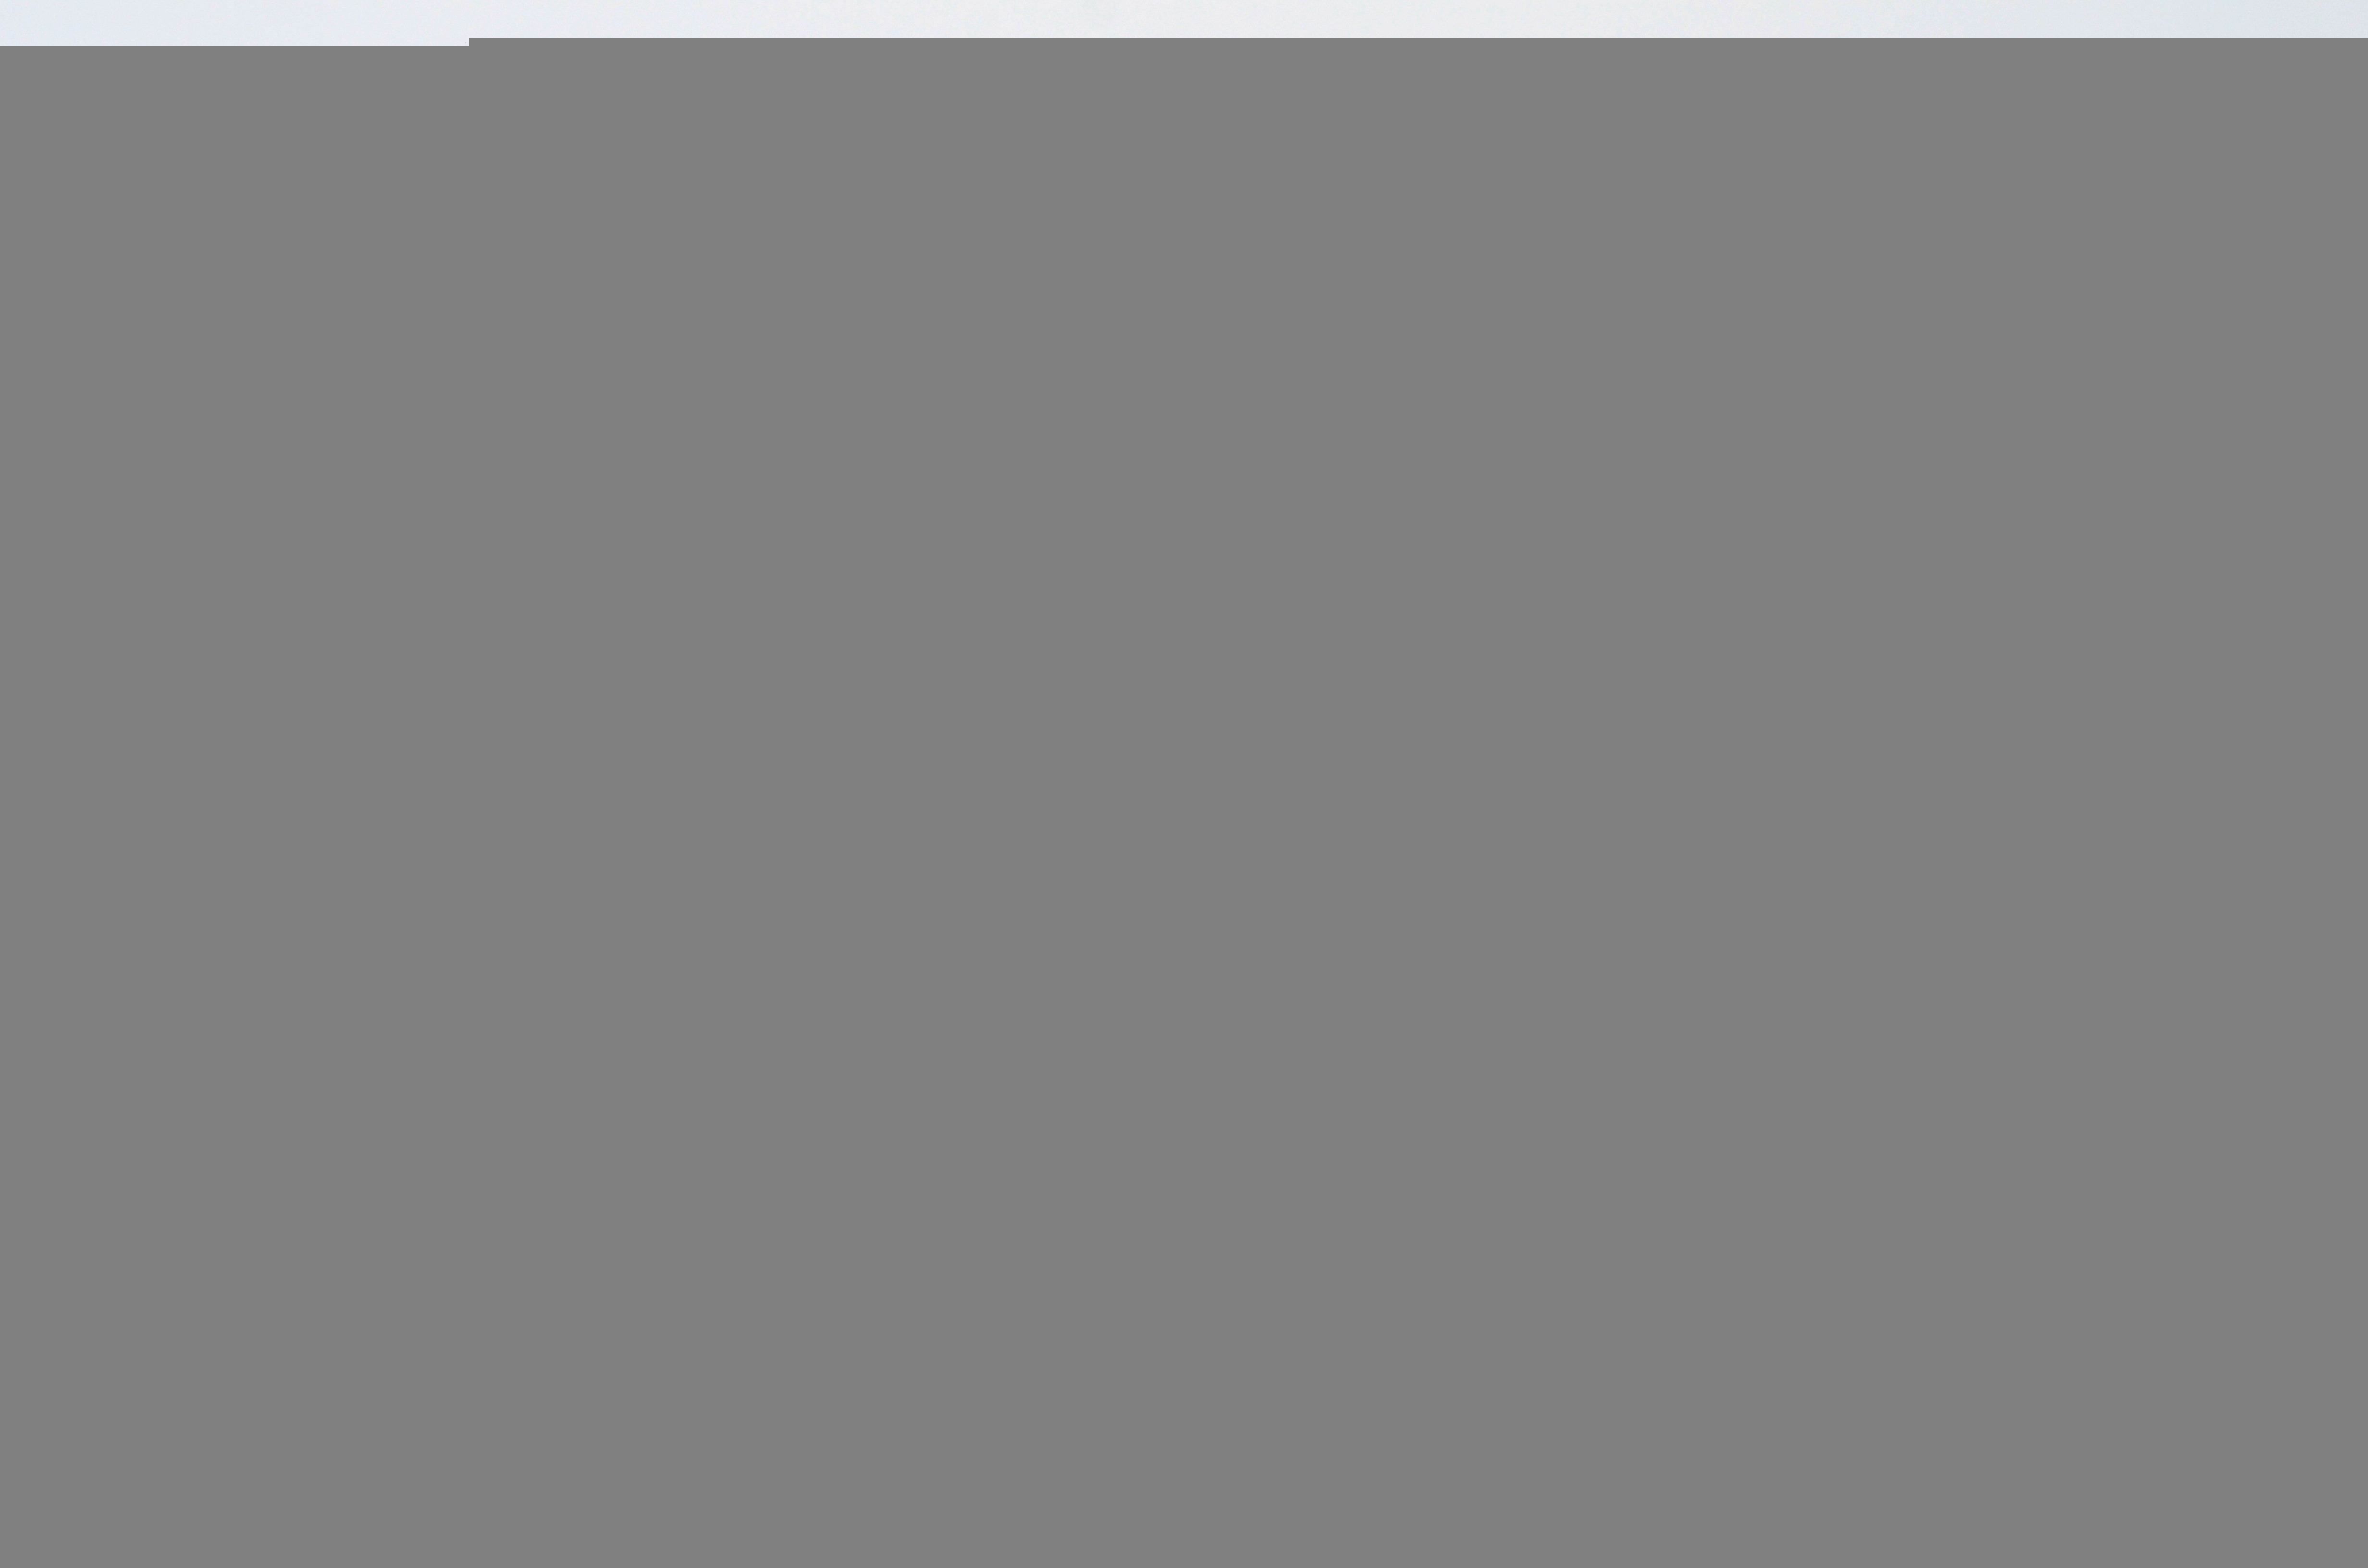
snow, winter, frost, building, tower, weather, church, chapel, season, place of worship, spire, steeple, mine, atmospheric phenomenon, head frame